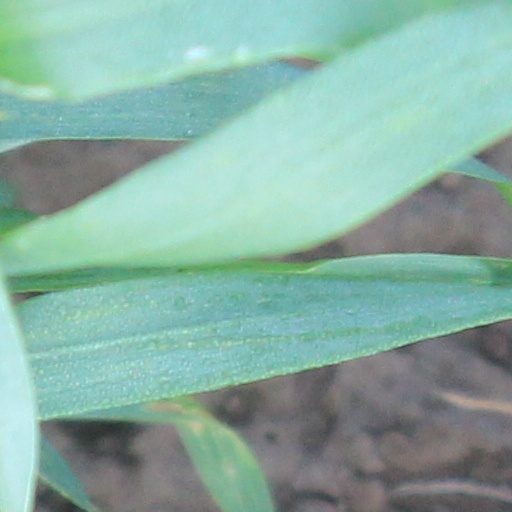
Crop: wheat